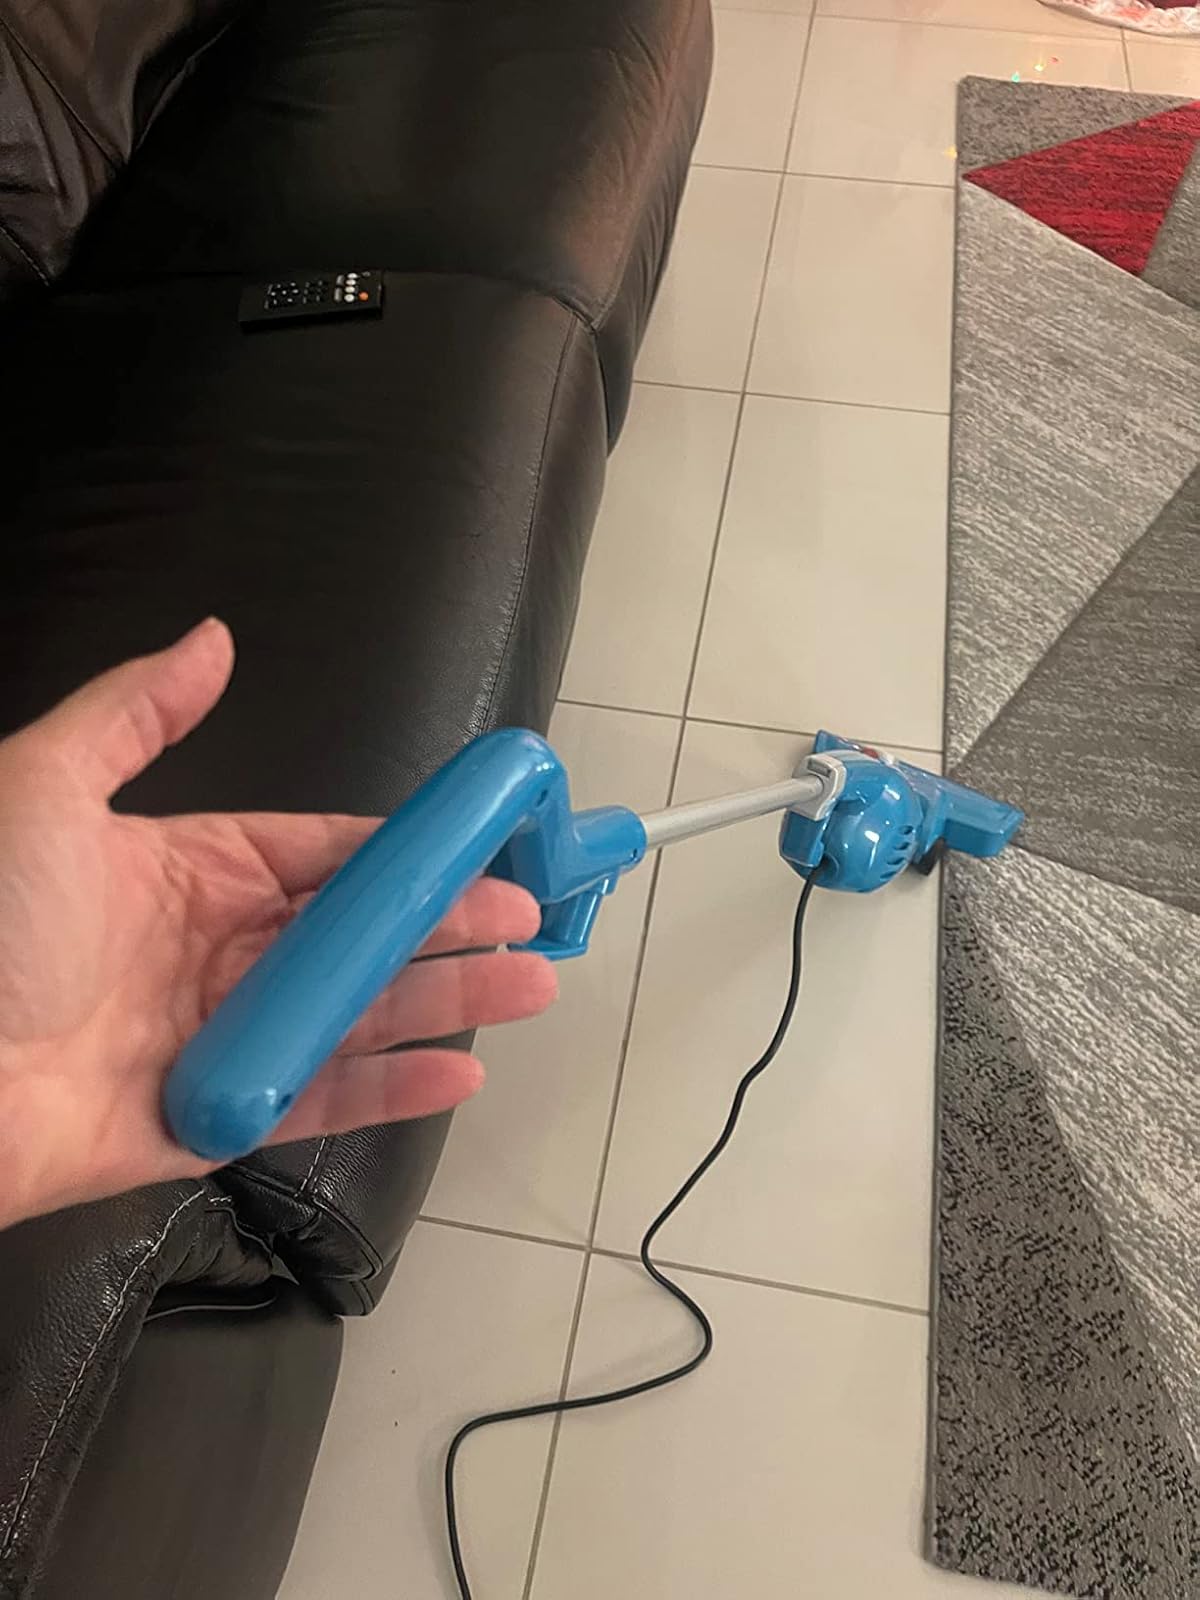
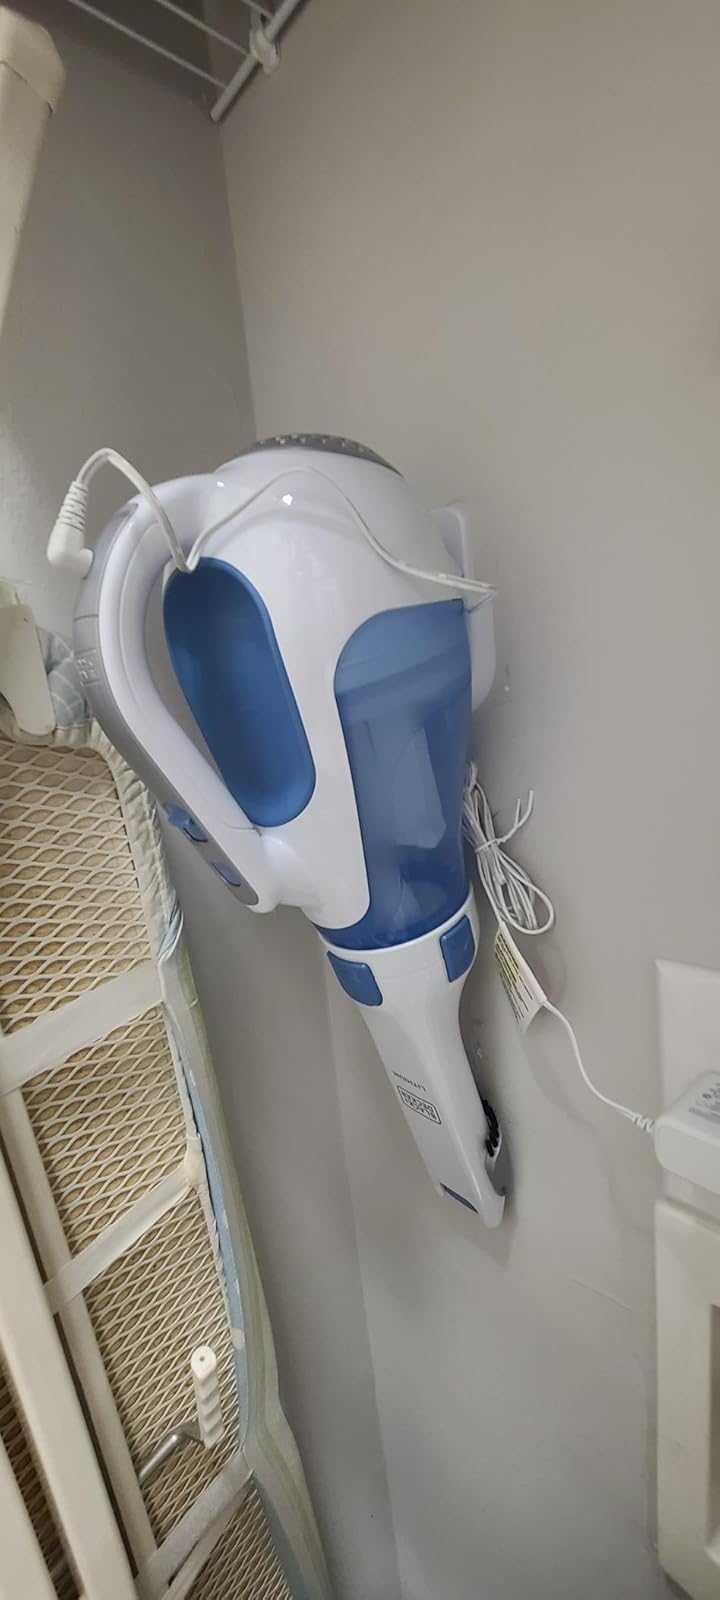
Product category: items_vacuum
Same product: no